Theerachai Ngamcharoen

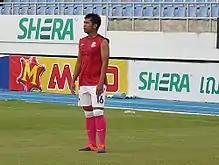

Theerachai Ngamcharoen (born July 5, 1983) is a Thai former professional footballer who played as a left back.